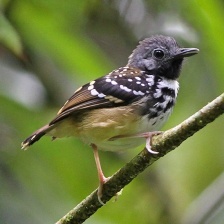
Species: ANTBIRD
Scientific name: THAMNOPHILIDAE